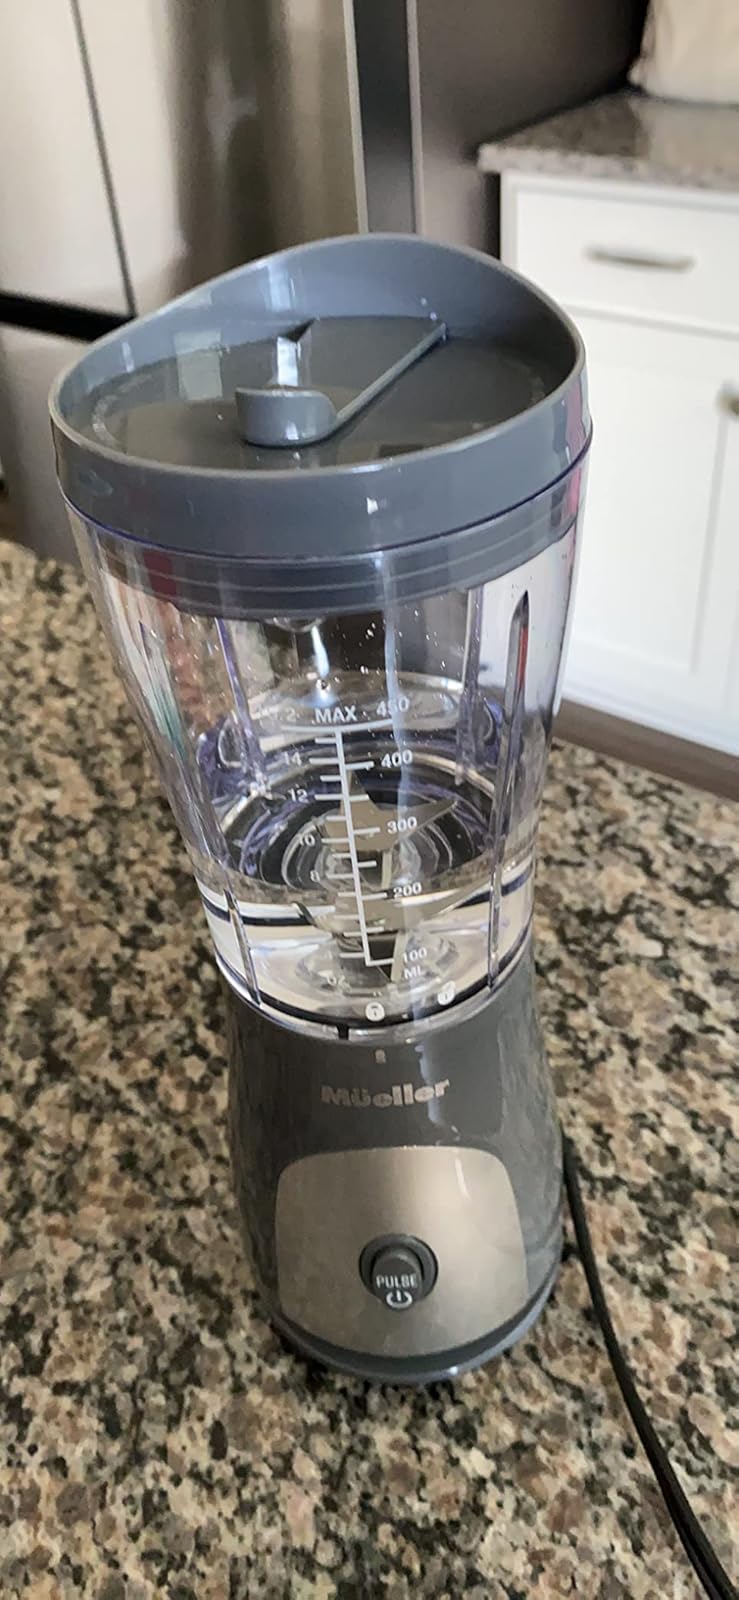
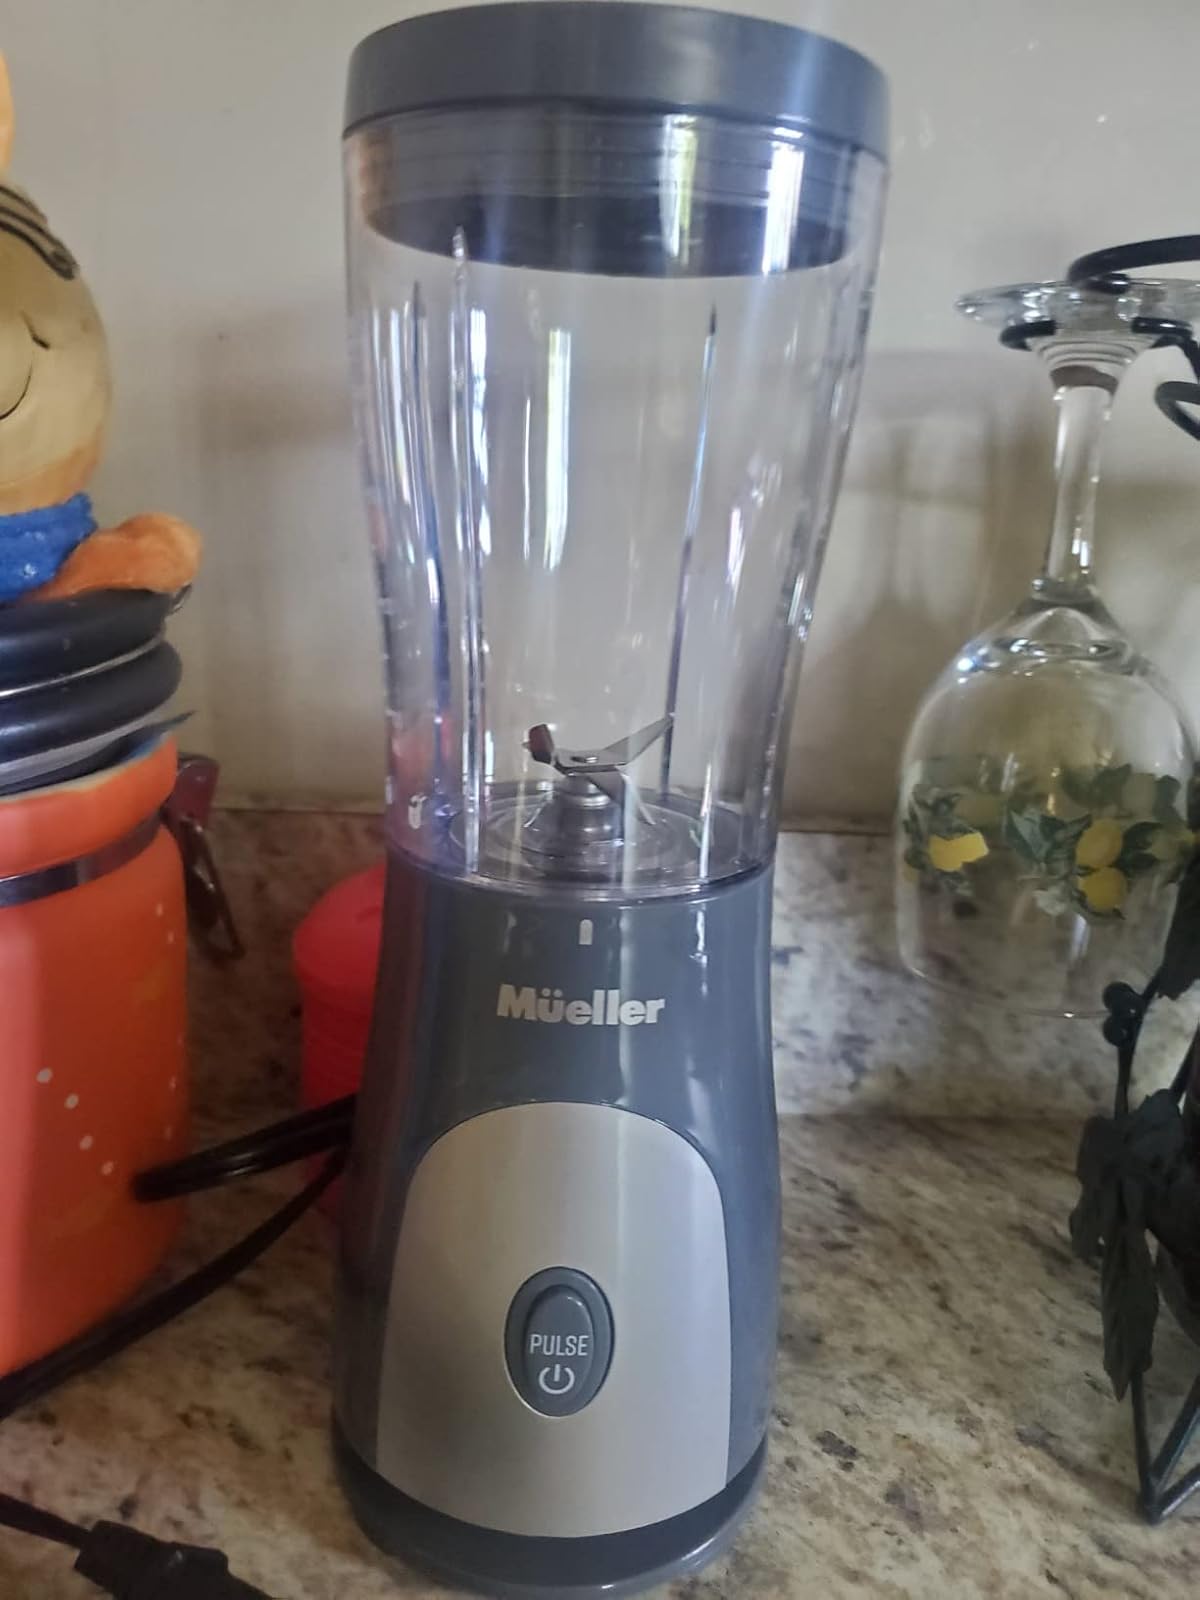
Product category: items_blender
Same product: yes